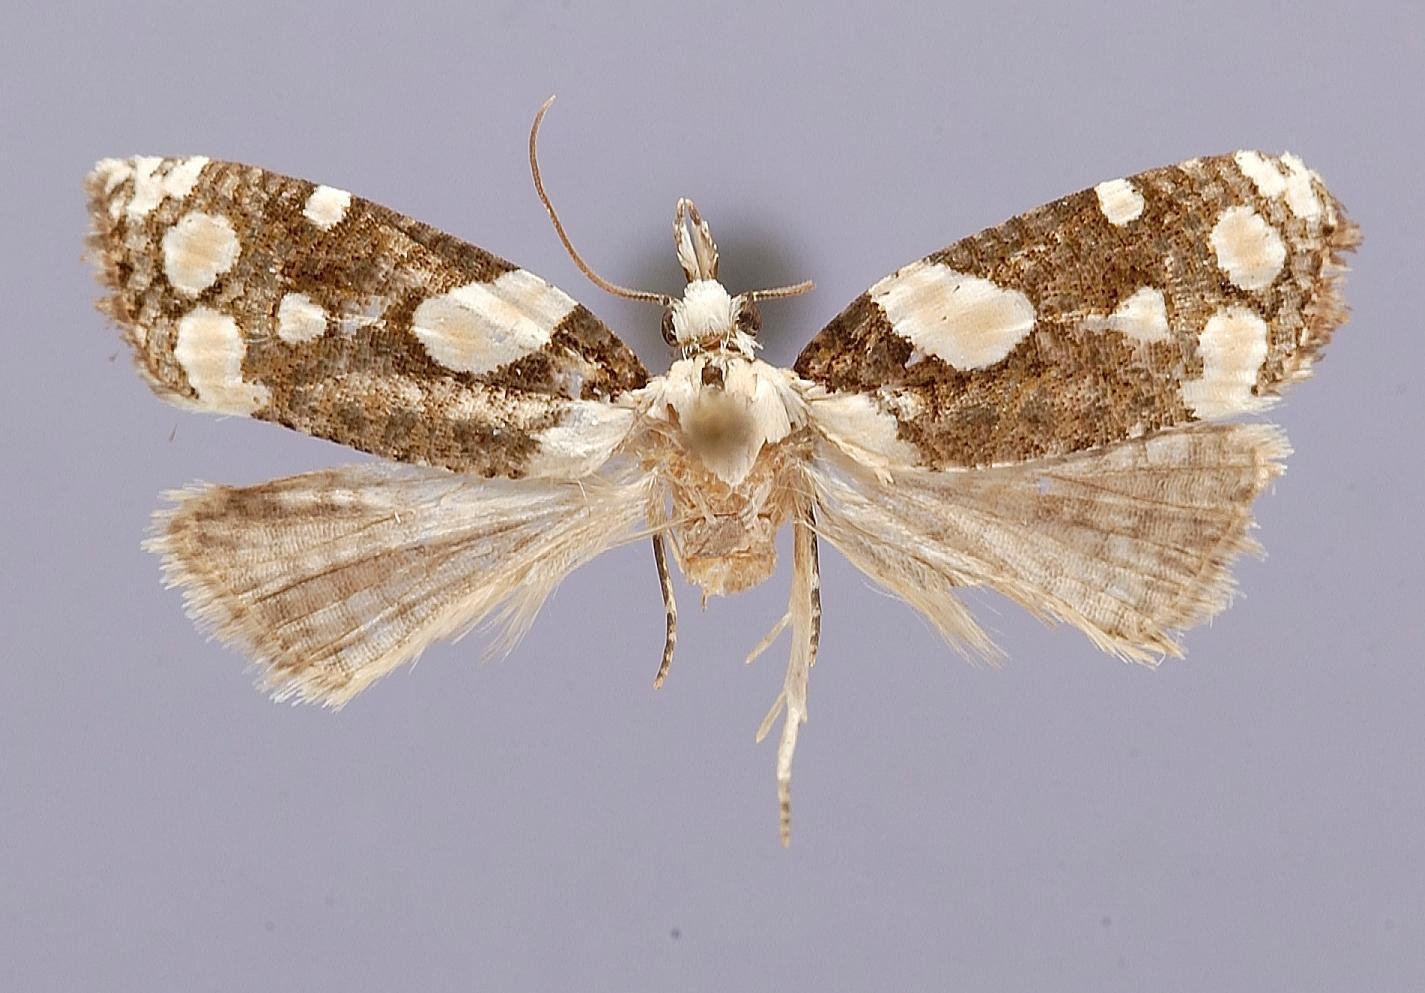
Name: Punctapinella theta
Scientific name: Punctapinella theta Brown, 1991
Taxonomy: Animalia, Arthropoda, Insecta, Lepidoptera, Tortricidae
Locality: Aragua, Rancho Grande, 1100 m, Aragua, Venezuela
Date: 15 Aug 1967 to 21 Aug 1967